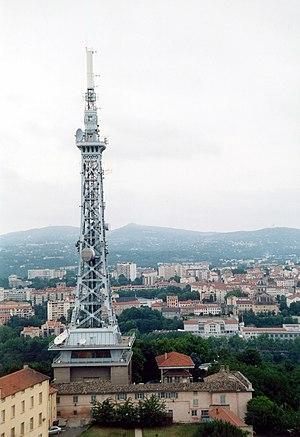
Buffaud & Robatel était une entreprise lyonnaise de construction d'engins moteurs à vapeur et air comprimé. Elle est issue de l'entreprise Buffaud Frères qui fut fondée en 1830.